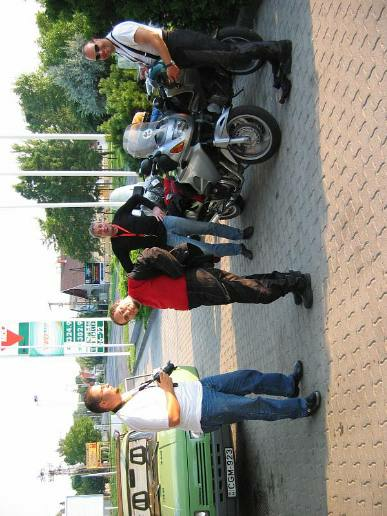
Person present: Yes